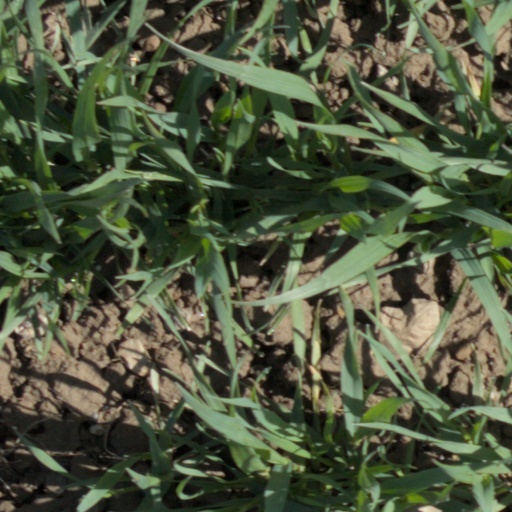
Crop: wheat